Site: brandenburg
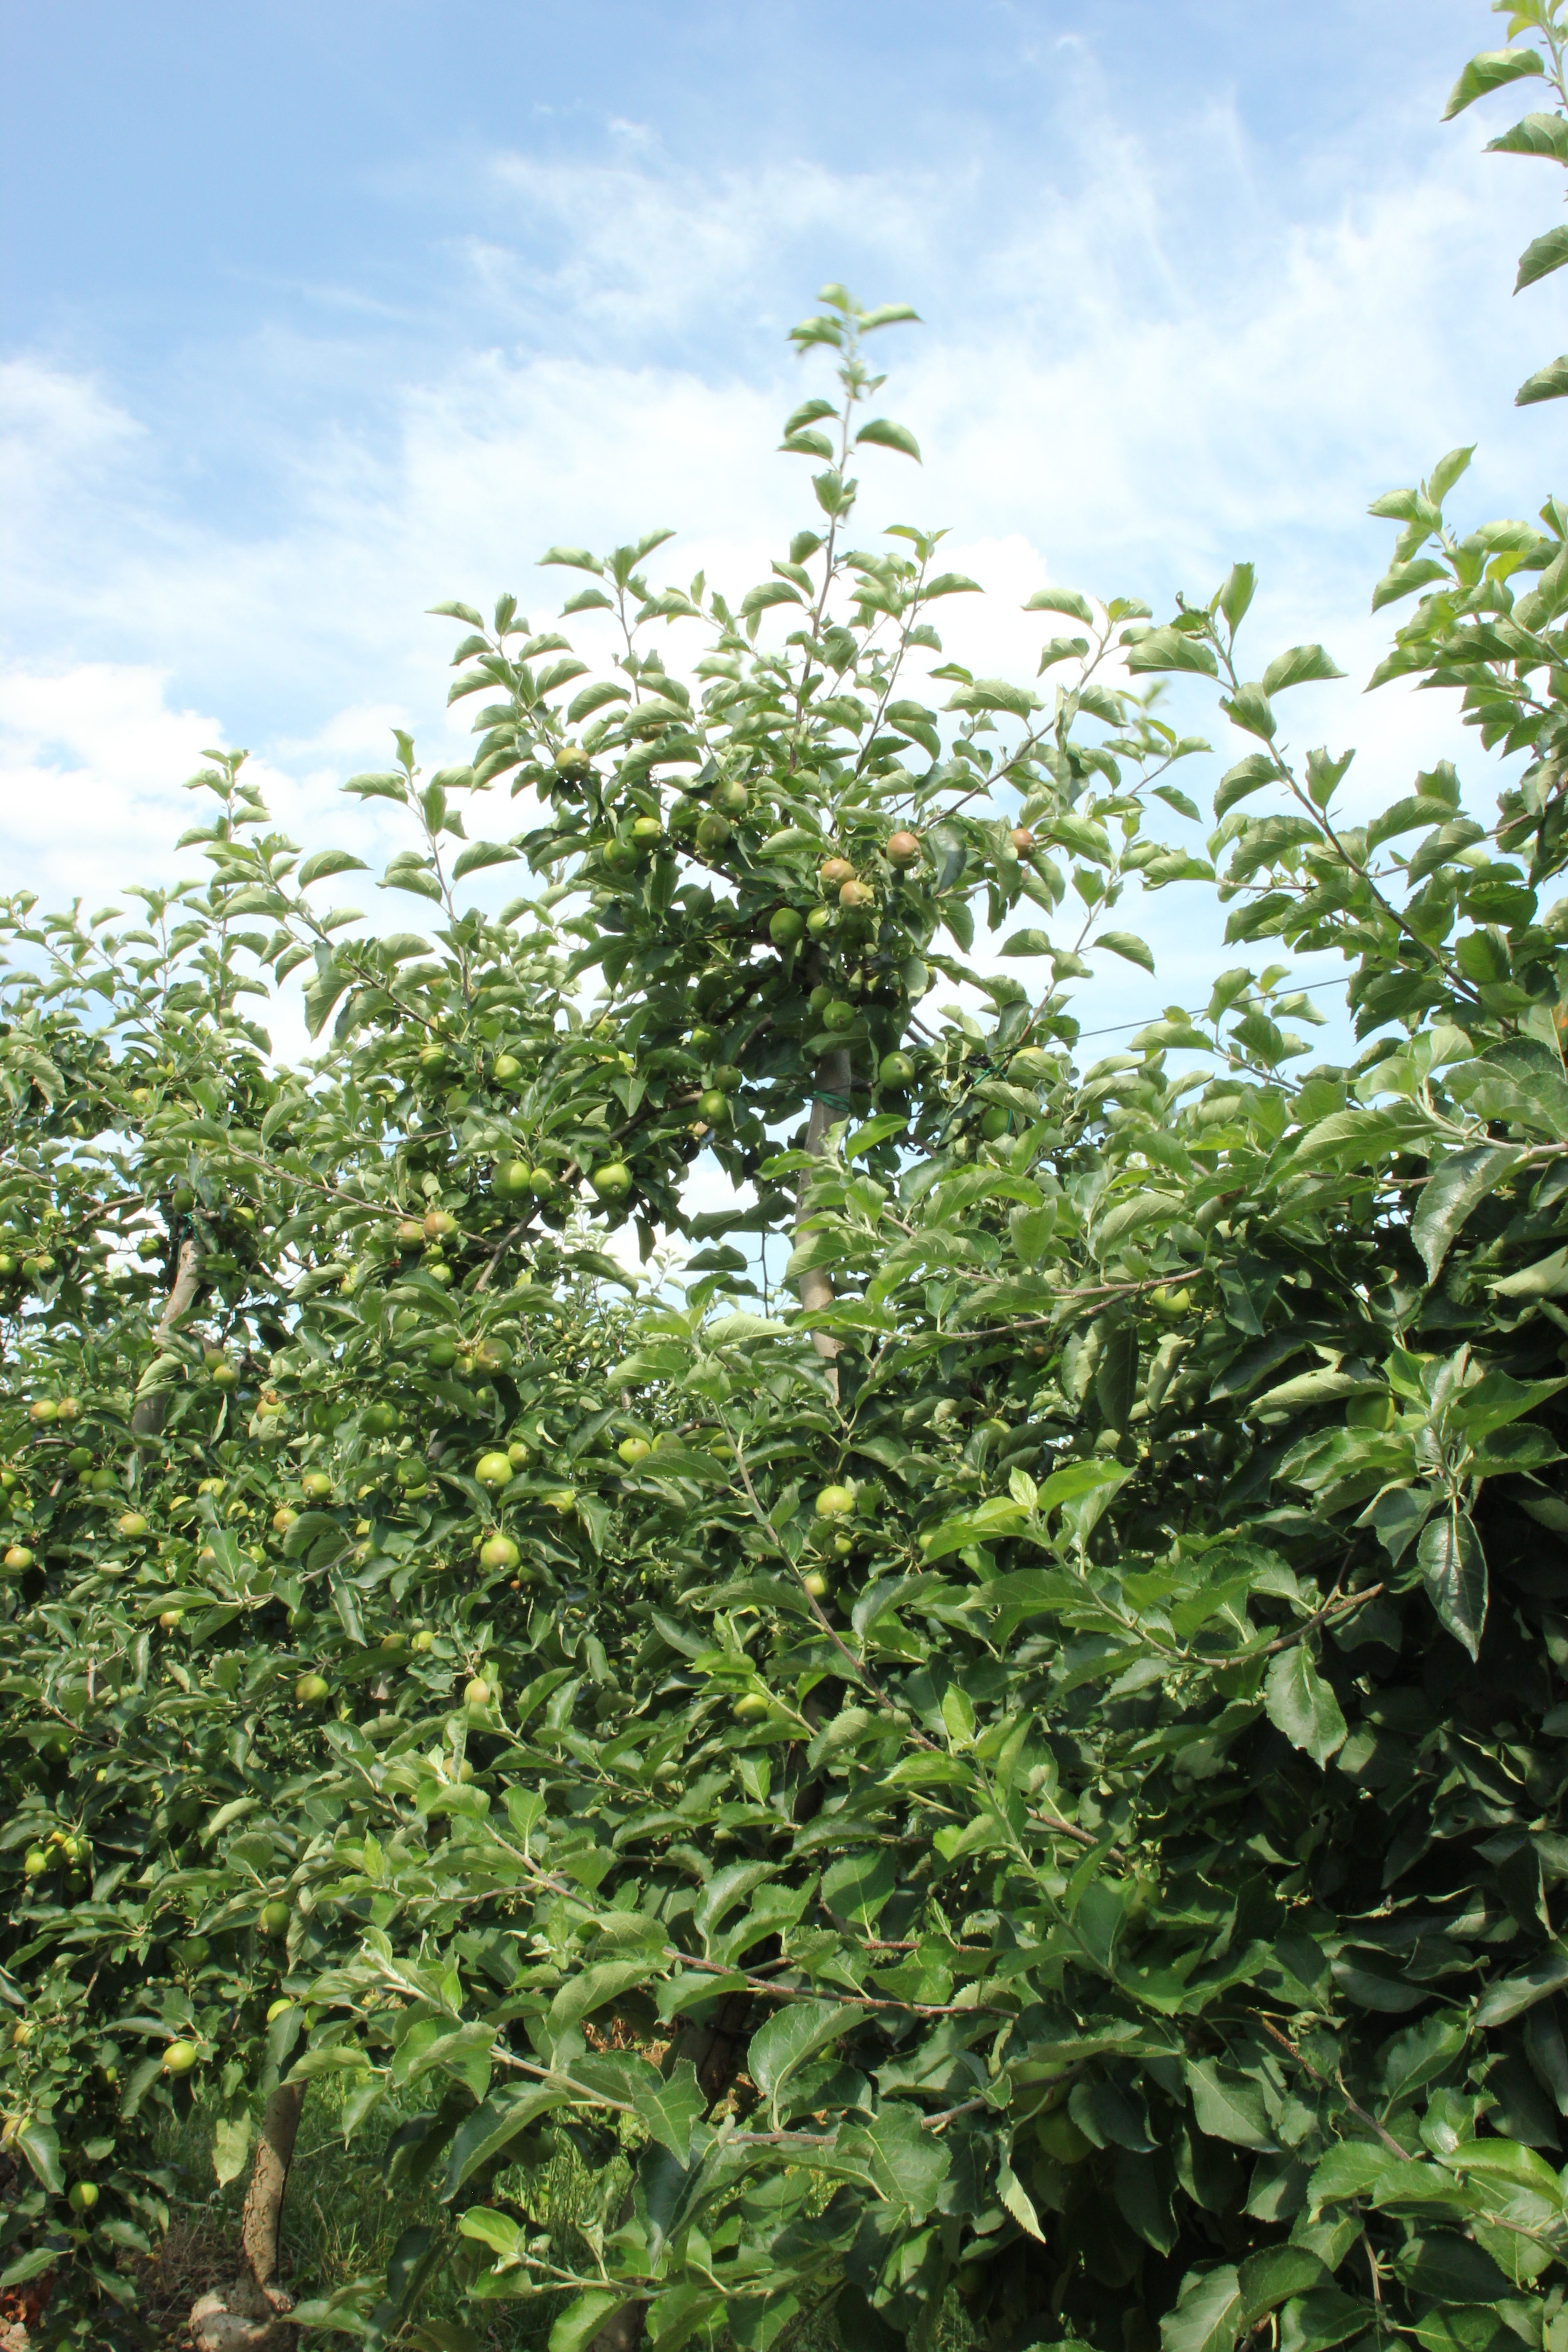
Growth stage (BBCH 74): Development of fruit